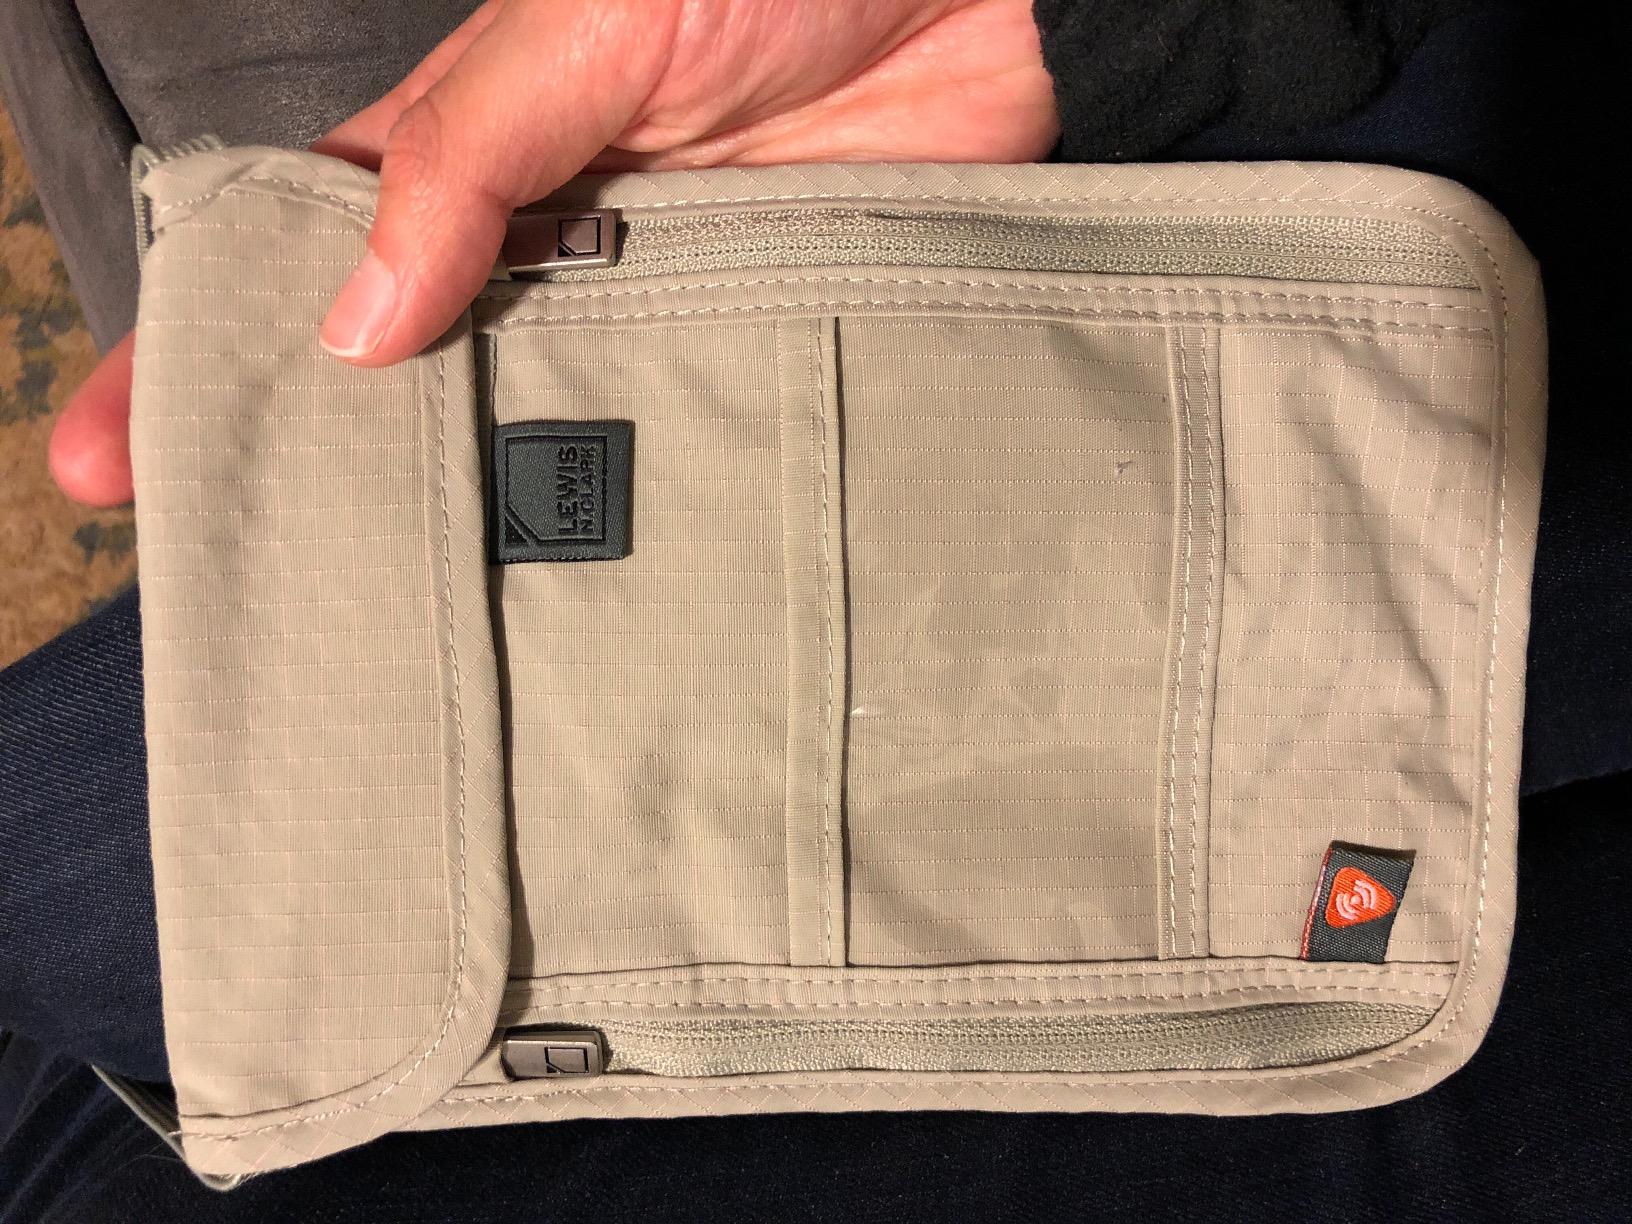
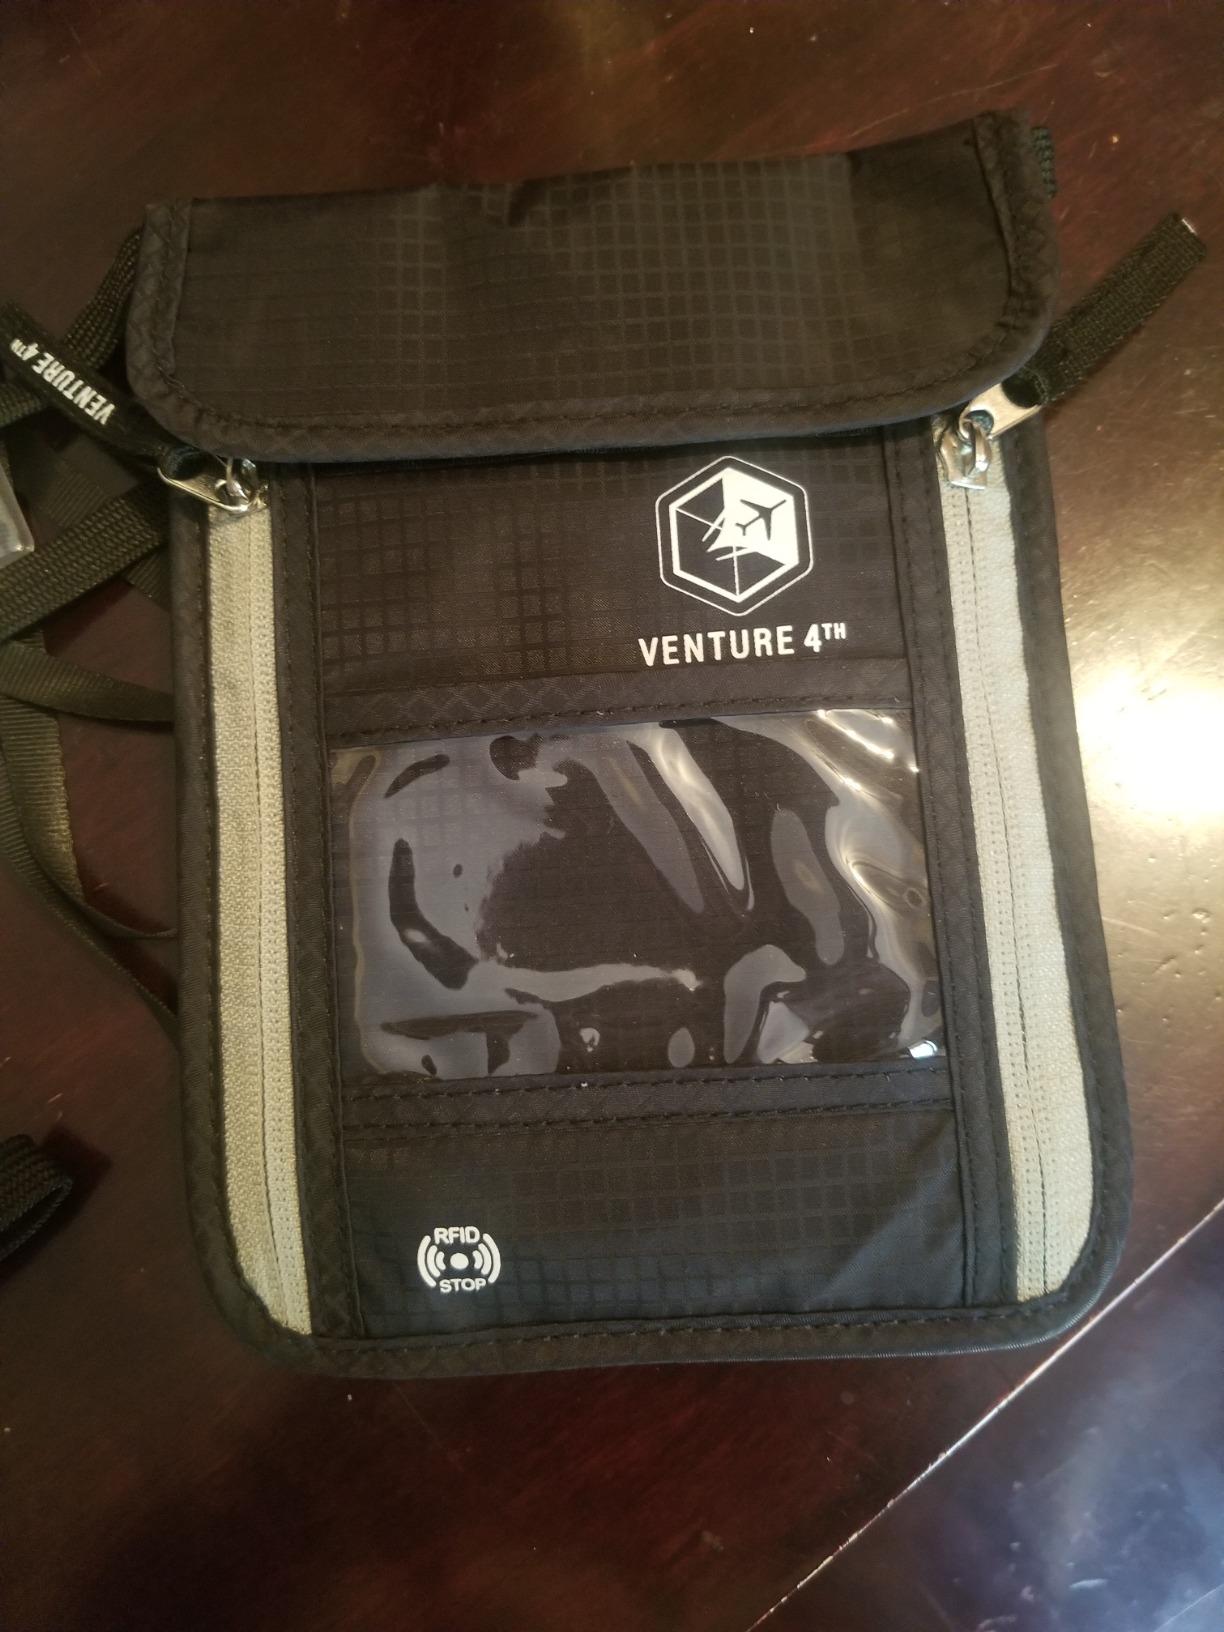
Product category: accessories_wallet
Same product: no